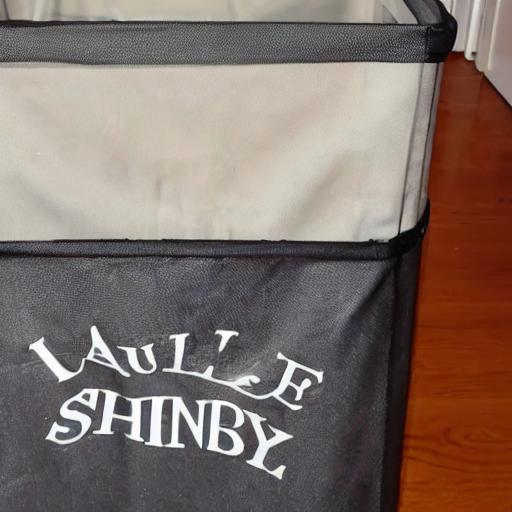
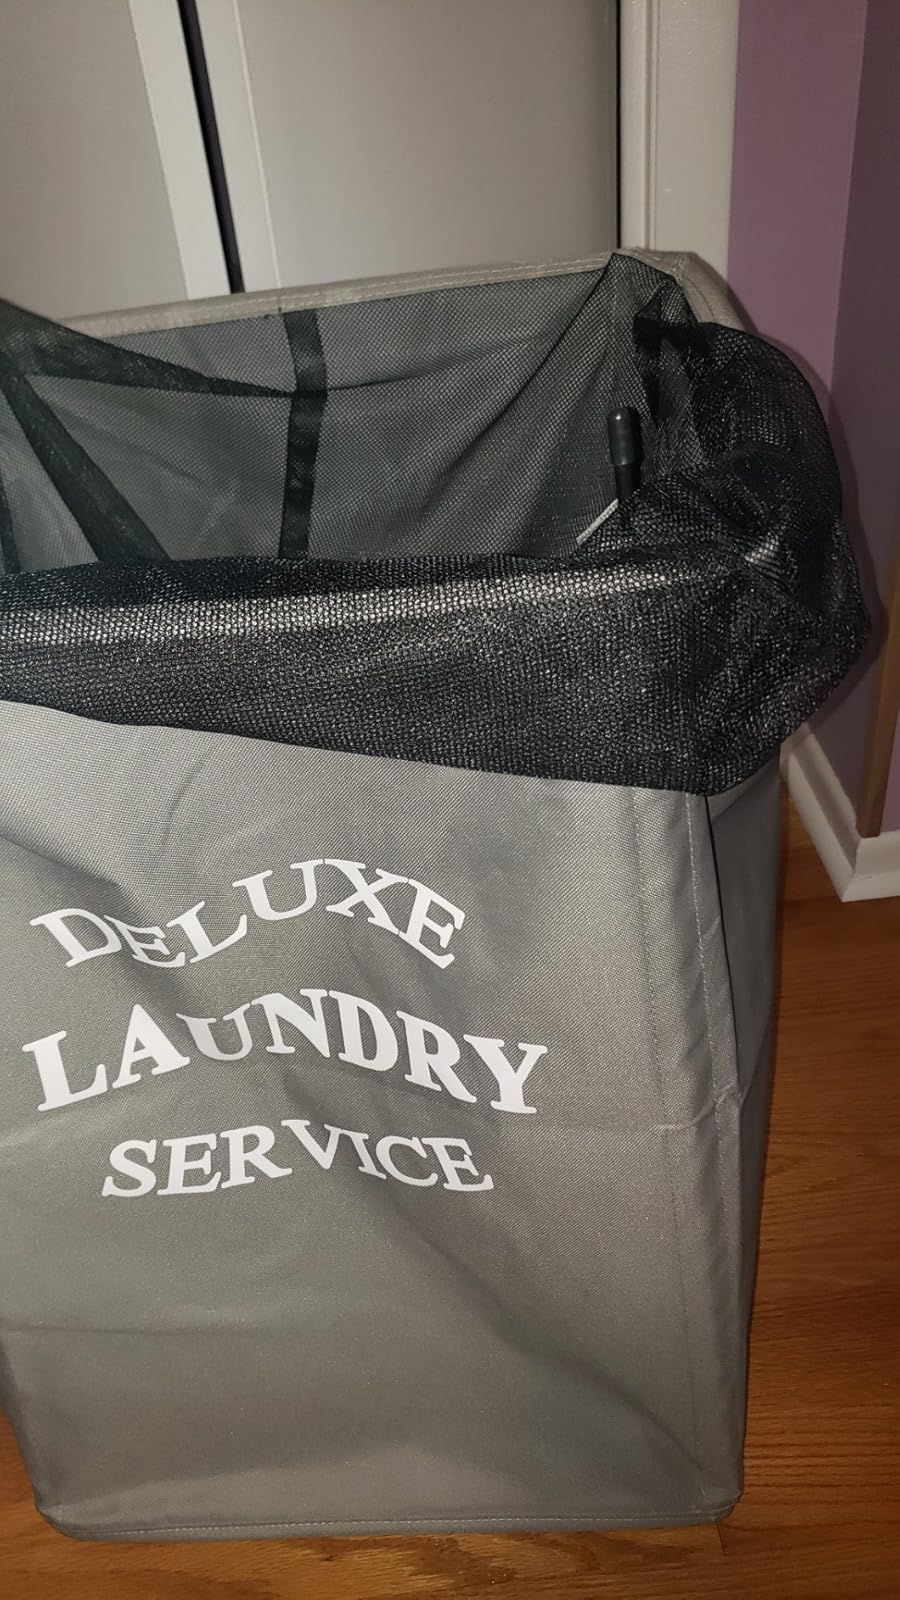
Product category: items_hamper
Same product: no